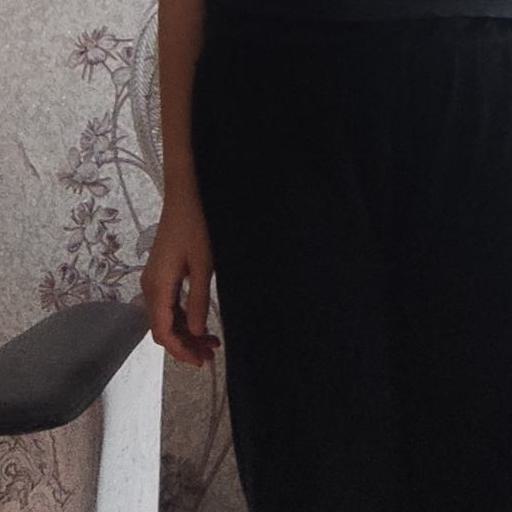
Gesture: no_gesture